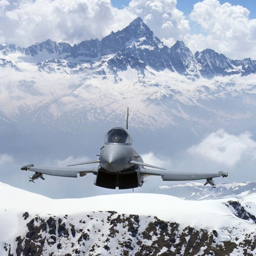
aircraft model over mountain range